Canard (aeronautics)

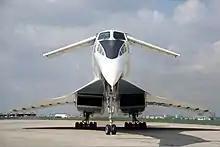
Tupolev Tu-144 with its retractable moustache canards deployed and nose drooped

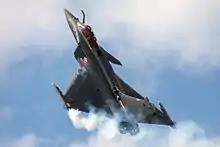
A Dassault Rafale in high angle-of-attack flight

A canard foreplane may be used as a horizontal stabilizer, whether stability is achieved statically or artificially (fly-by-wire).